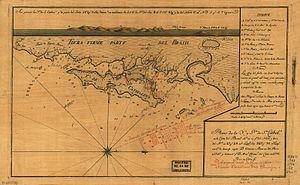
À l'époque de l'arrivée des premiers explorateurs européens, les habitants de la région de Florianópolis étaient les indiens carijós, d'origine tupi-guarani. Ils pratiquaient l'agriculture, mais la pêche et la collecte de mollusques assuraient la base de leur subsistance. Il existe cependant des vestiges d'occupation humaine bien plus ancienne sur l'île de Santa Catarina. On trouve divers indices de la présence de l'homme de sambaqui sur plusieurs sites archéologiques de l'île, dont les plus anciens remontent à près de 4800 av. J.-C.. L'île de Santa Catarina possède de nombreuses inscriptions rupestres sur plusieurs de ses plages.